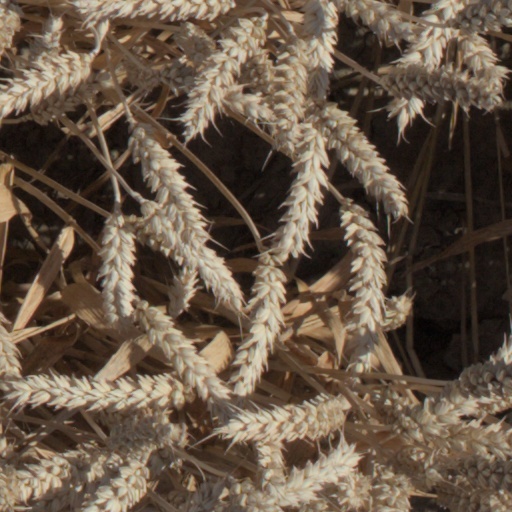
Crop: wheat